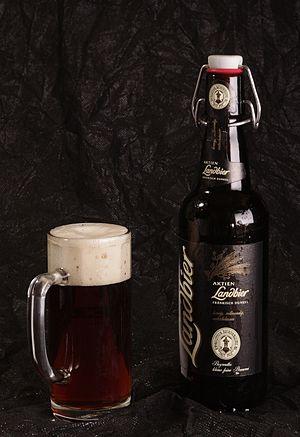
La Bayreuther Bierbrauerei AG est une brasserie à Bayreuth, dans le district de Haute-Franconie.